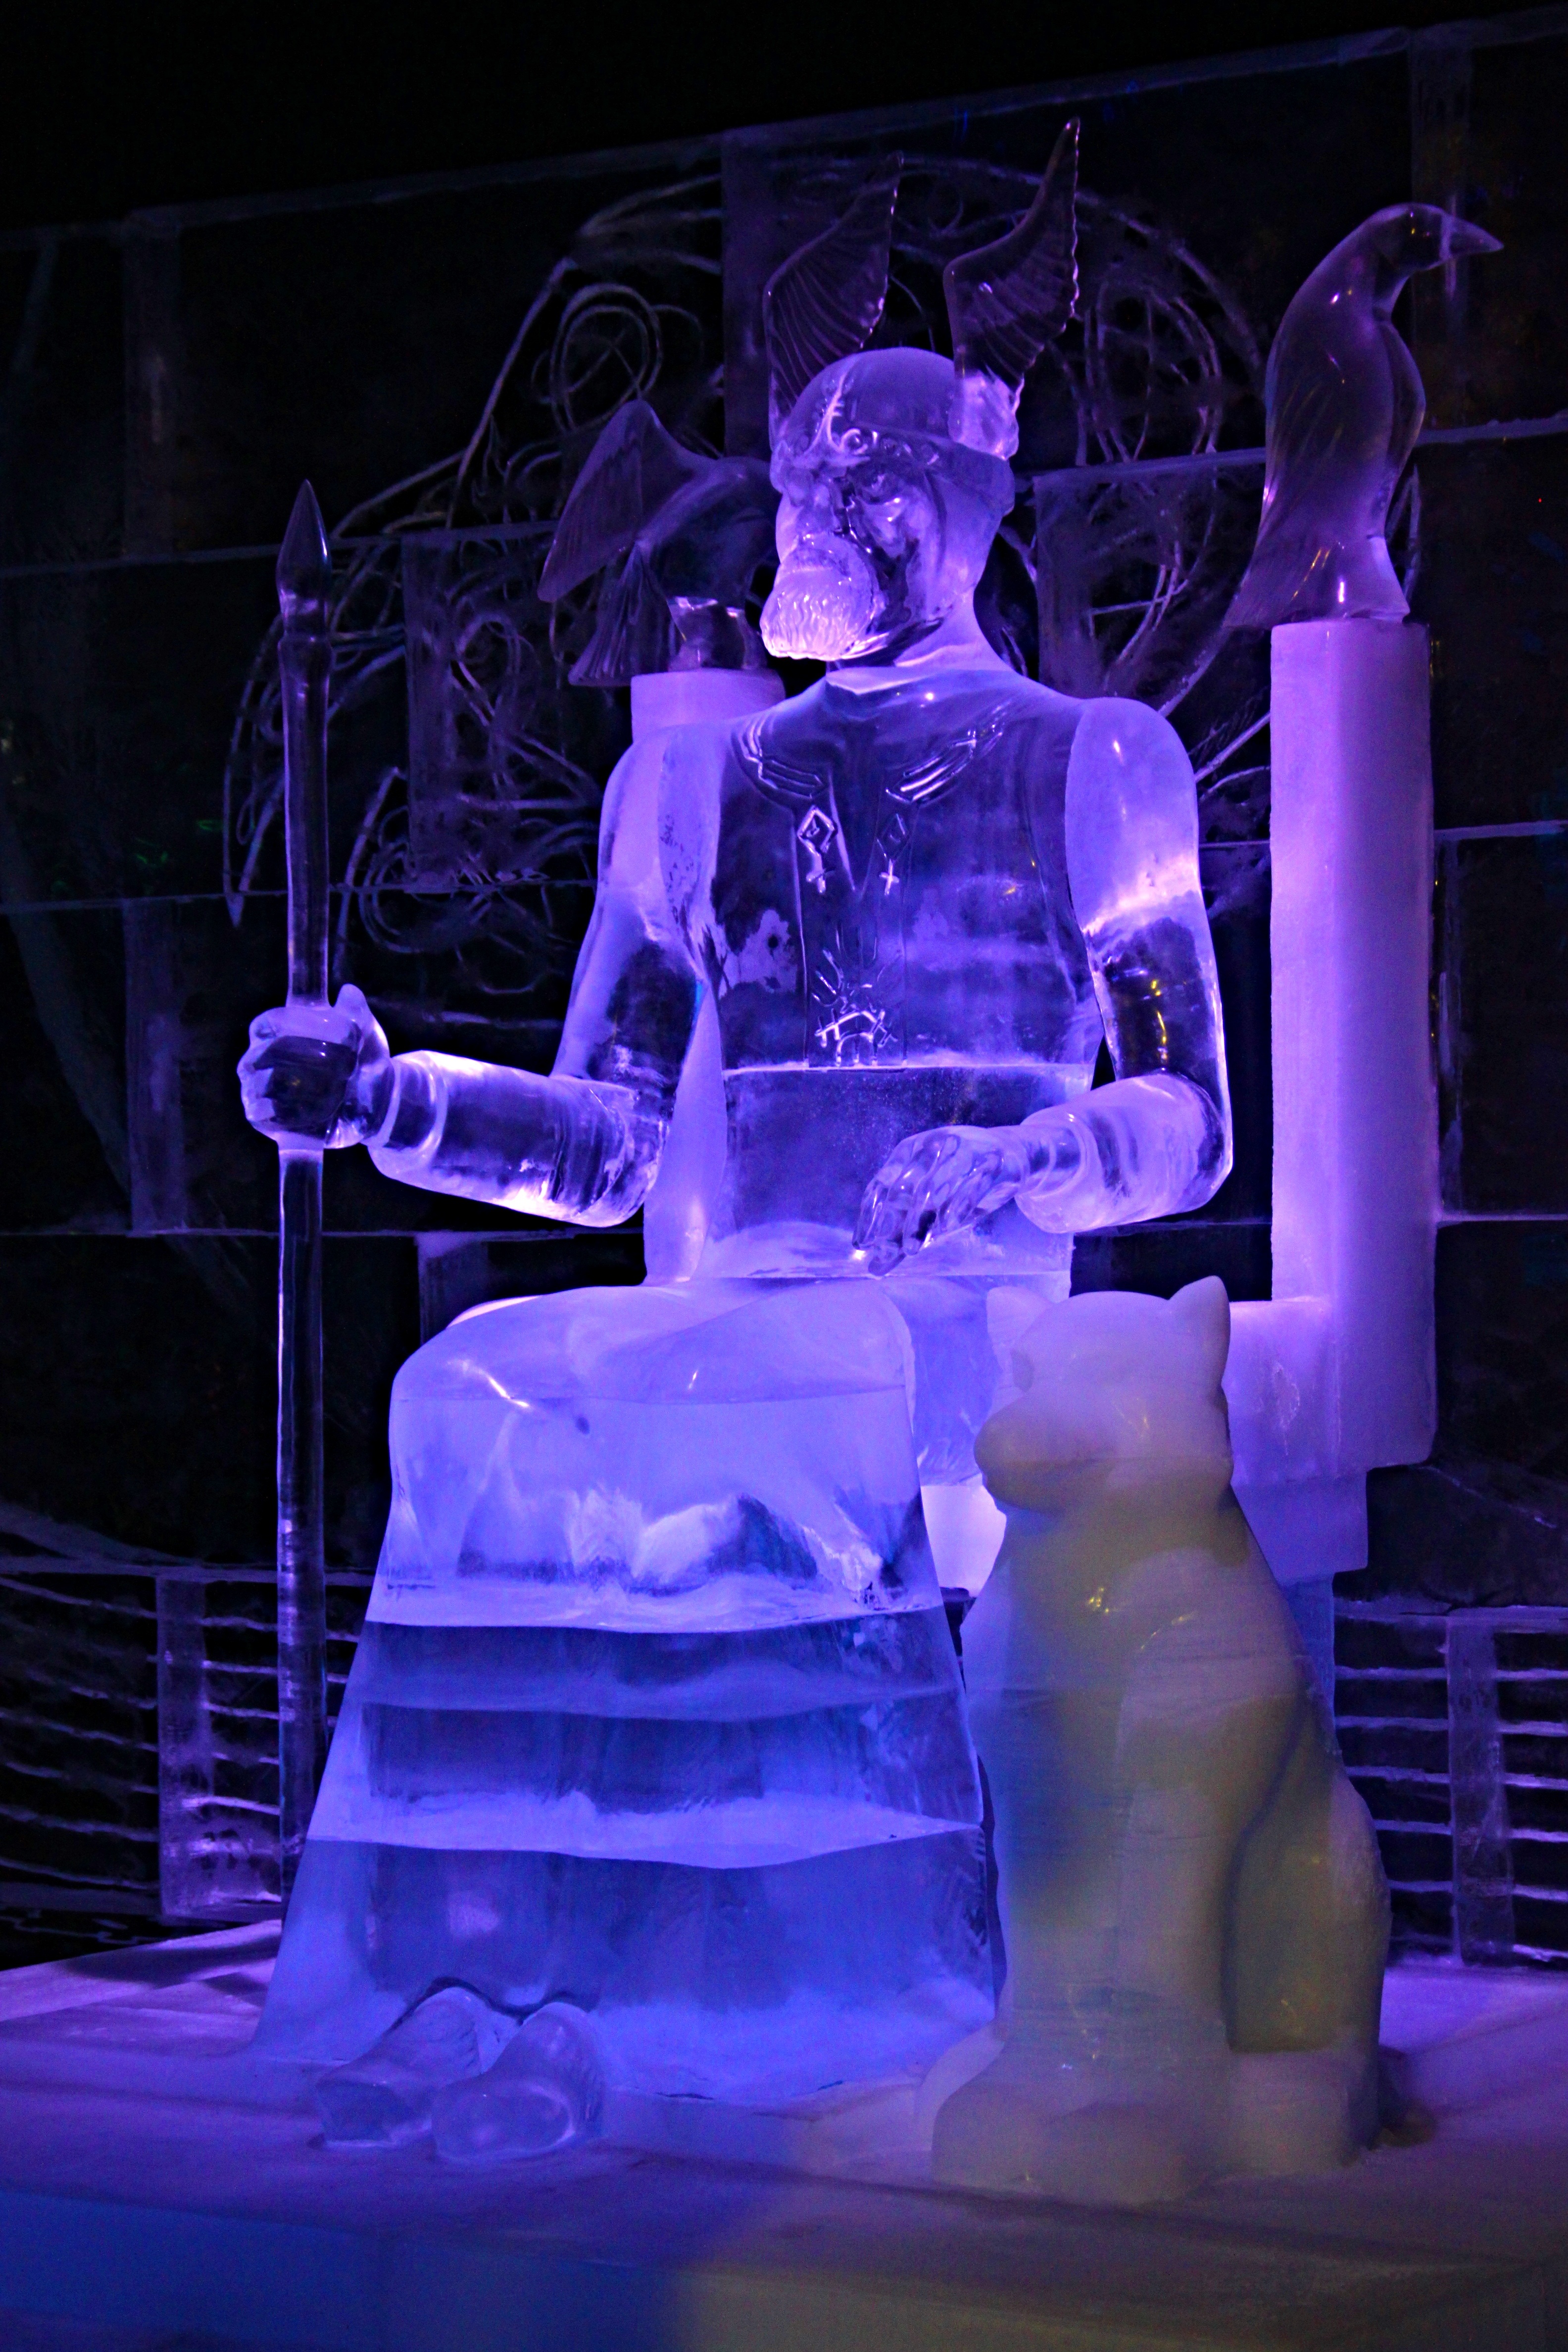
darkness, blue, performance art, art, stage, exhibition, screenshot, ice sculpture, ice worlds, special effects, musical theatre